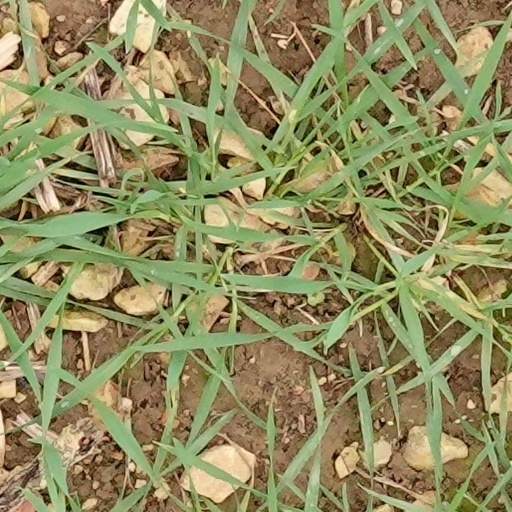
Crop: wheat